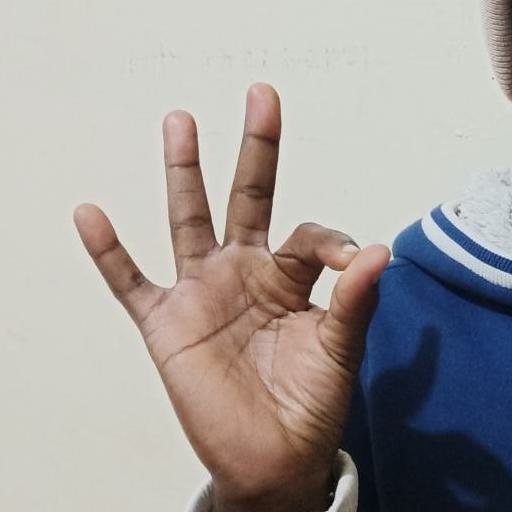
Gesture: ok